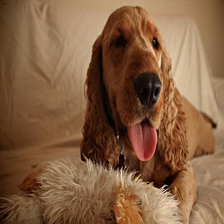
Species: dog
Breed: english cocker spaniel